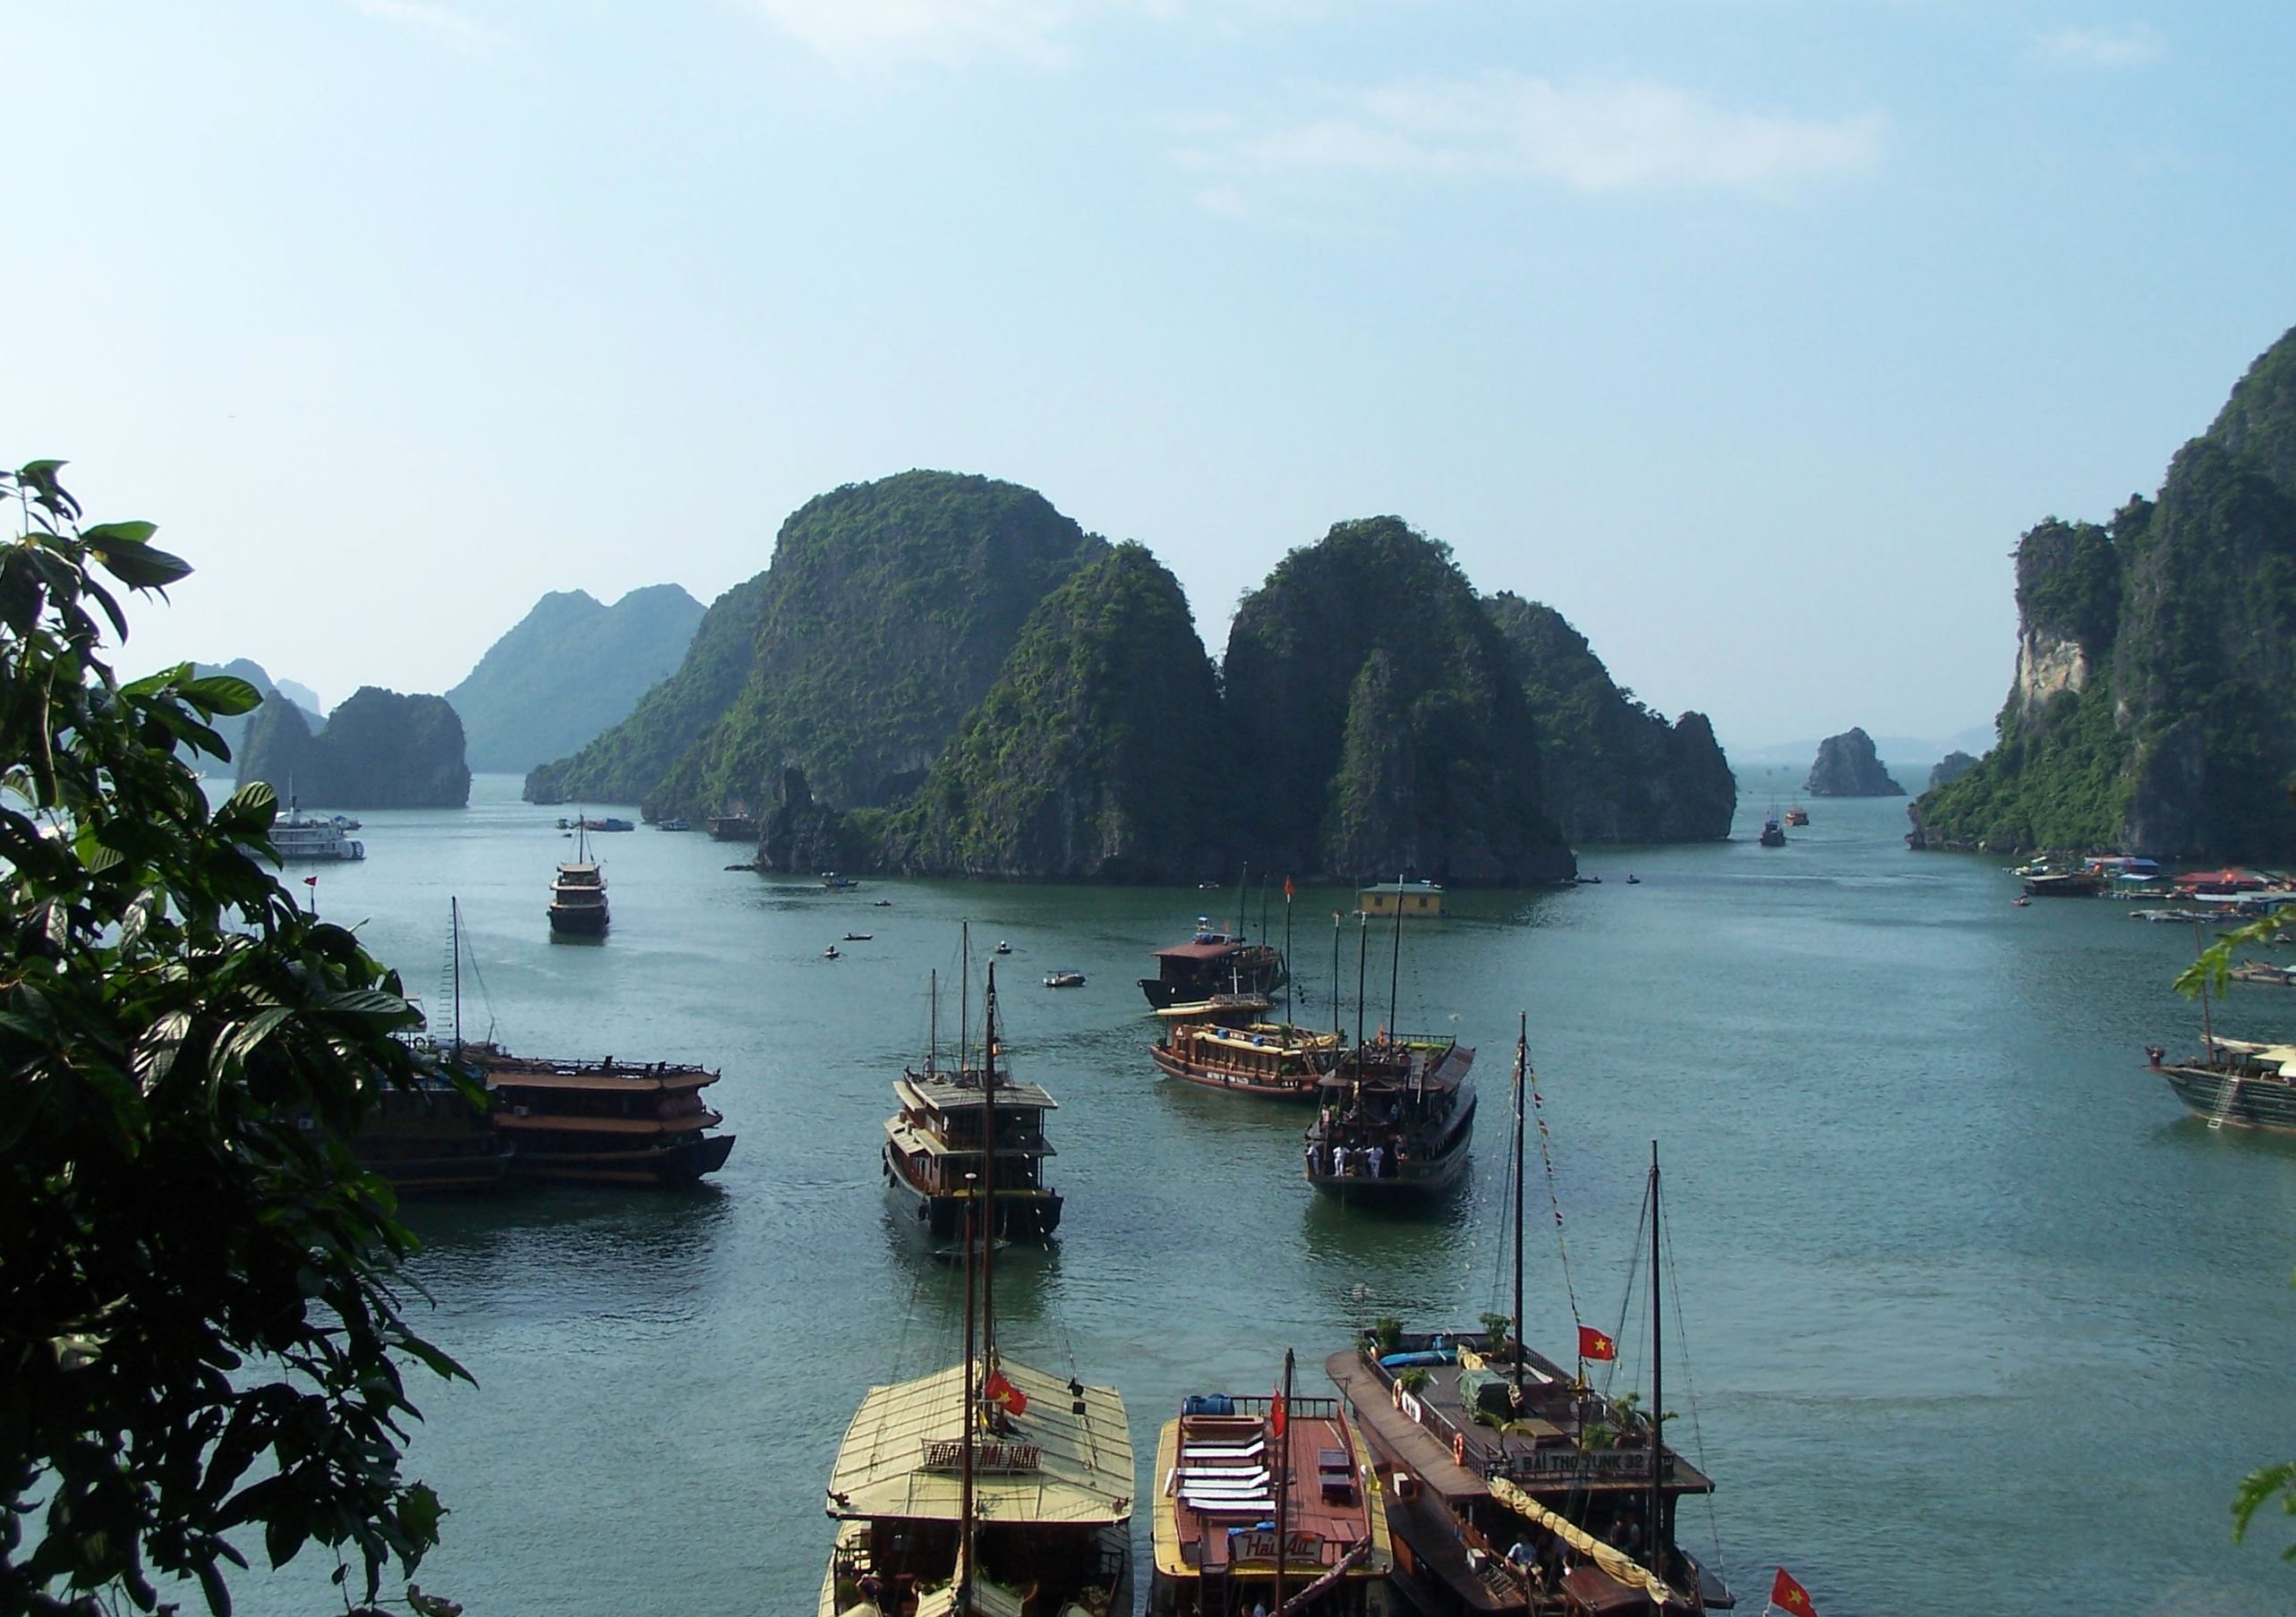
sea, coast, boat, river, vacation, cove, vehicle, bay, fjord, tourism, terrain, waterway, body of water, boating, vietnam, landform, geographical feature